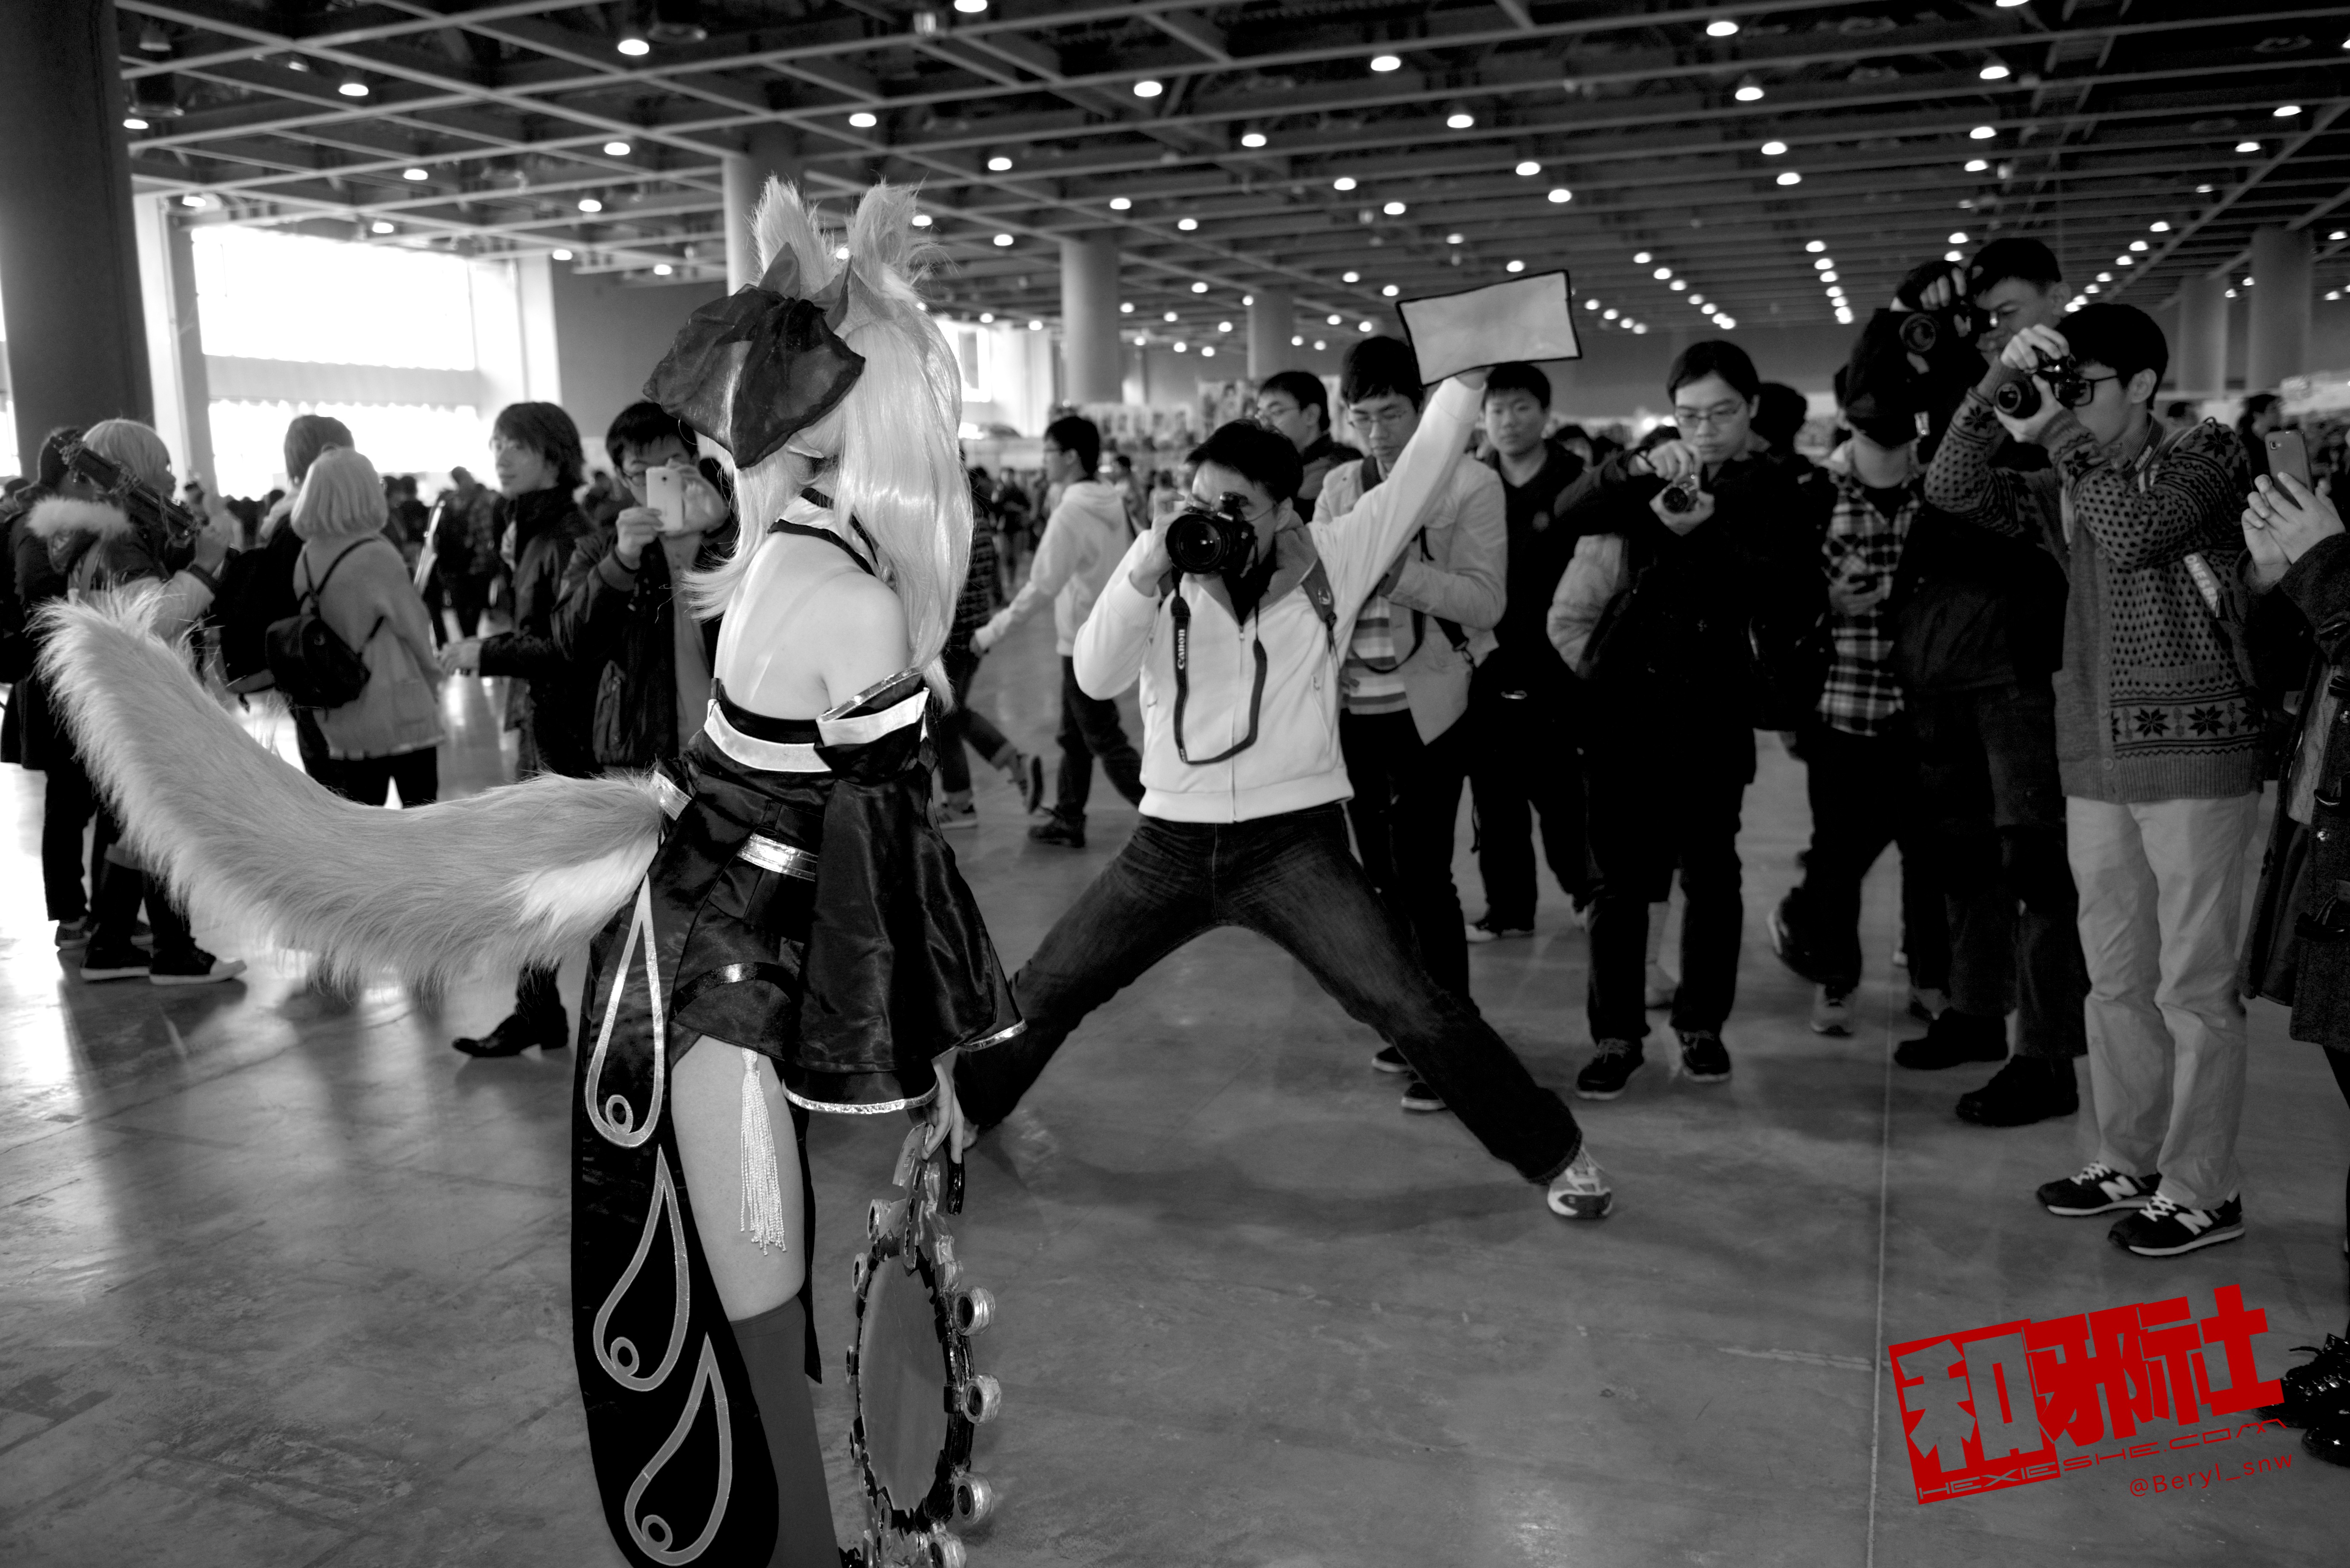
black and white, structure, girl, play, cute, crowd, dance, portrait, vehicle, nikon, black, monochrome, cosplay, girls, sports, japanese, f28, 2470, costume, d800e, anime, comic, comiccon, choreography, monochrome photography, sport venue